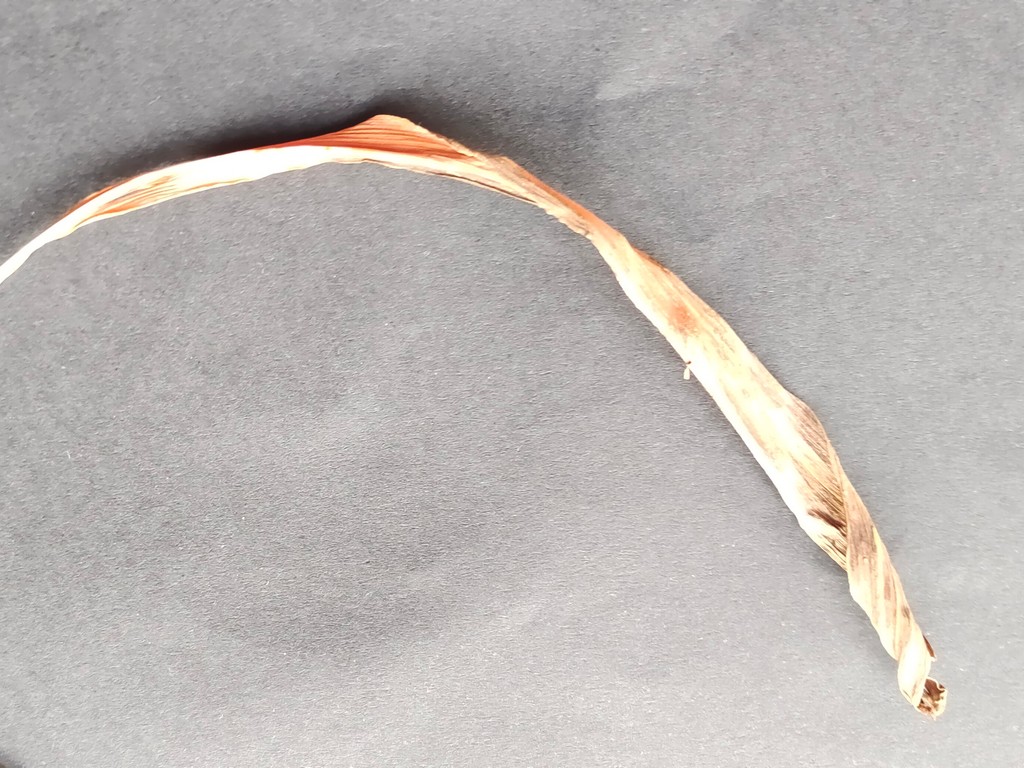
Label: Dried